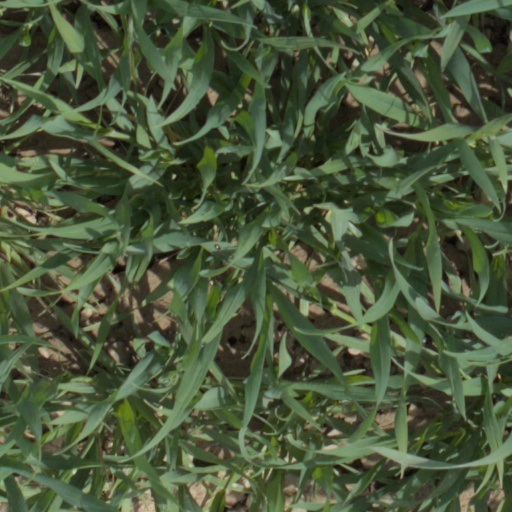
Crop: wheat